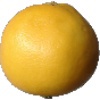
Label: white_grapefruit